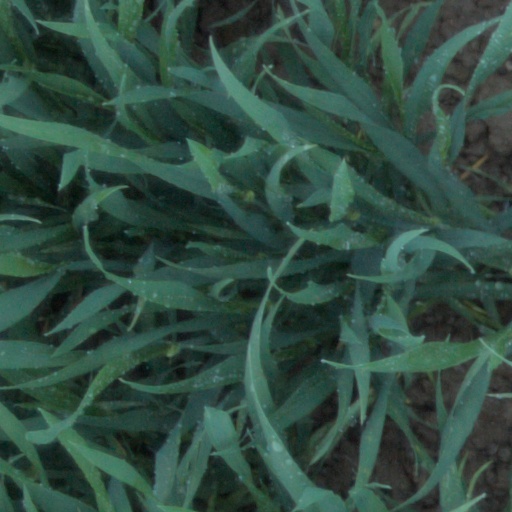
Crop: wheat